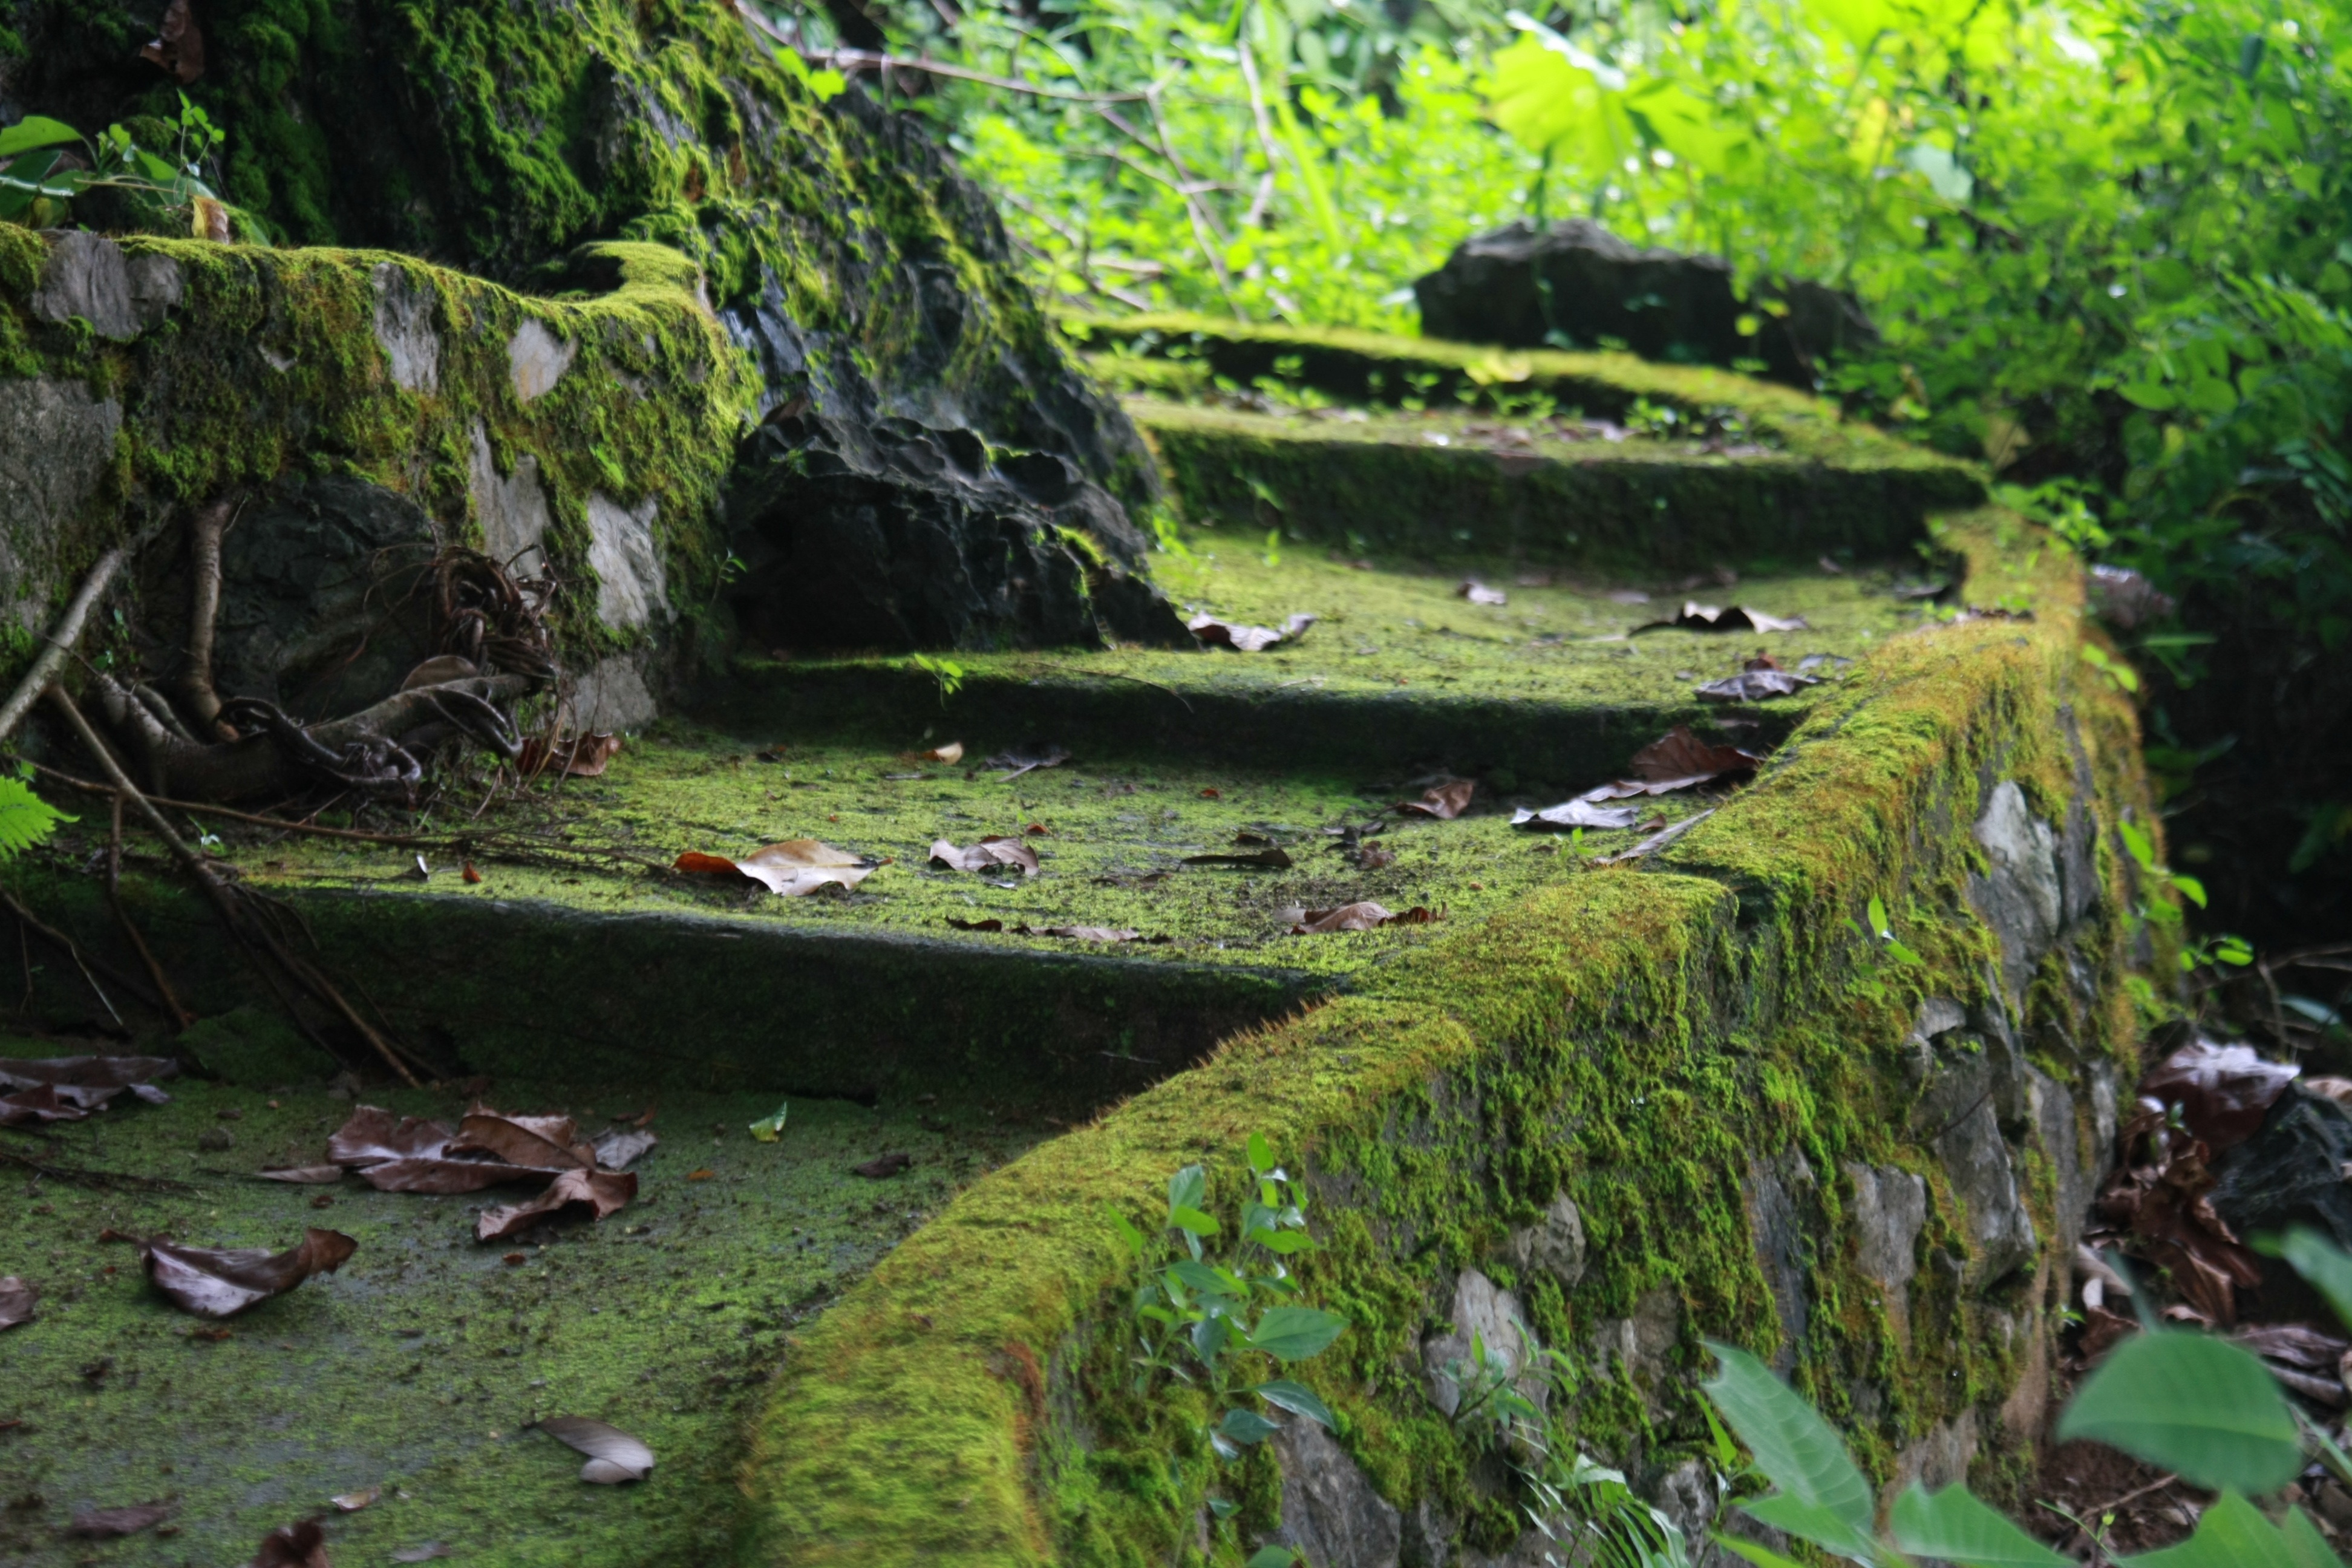
flower, river, moss, pond, stream, jungle, garden, body of water, vegetation, rainforest, wetland, woodland, habitat, water feature, watercourse